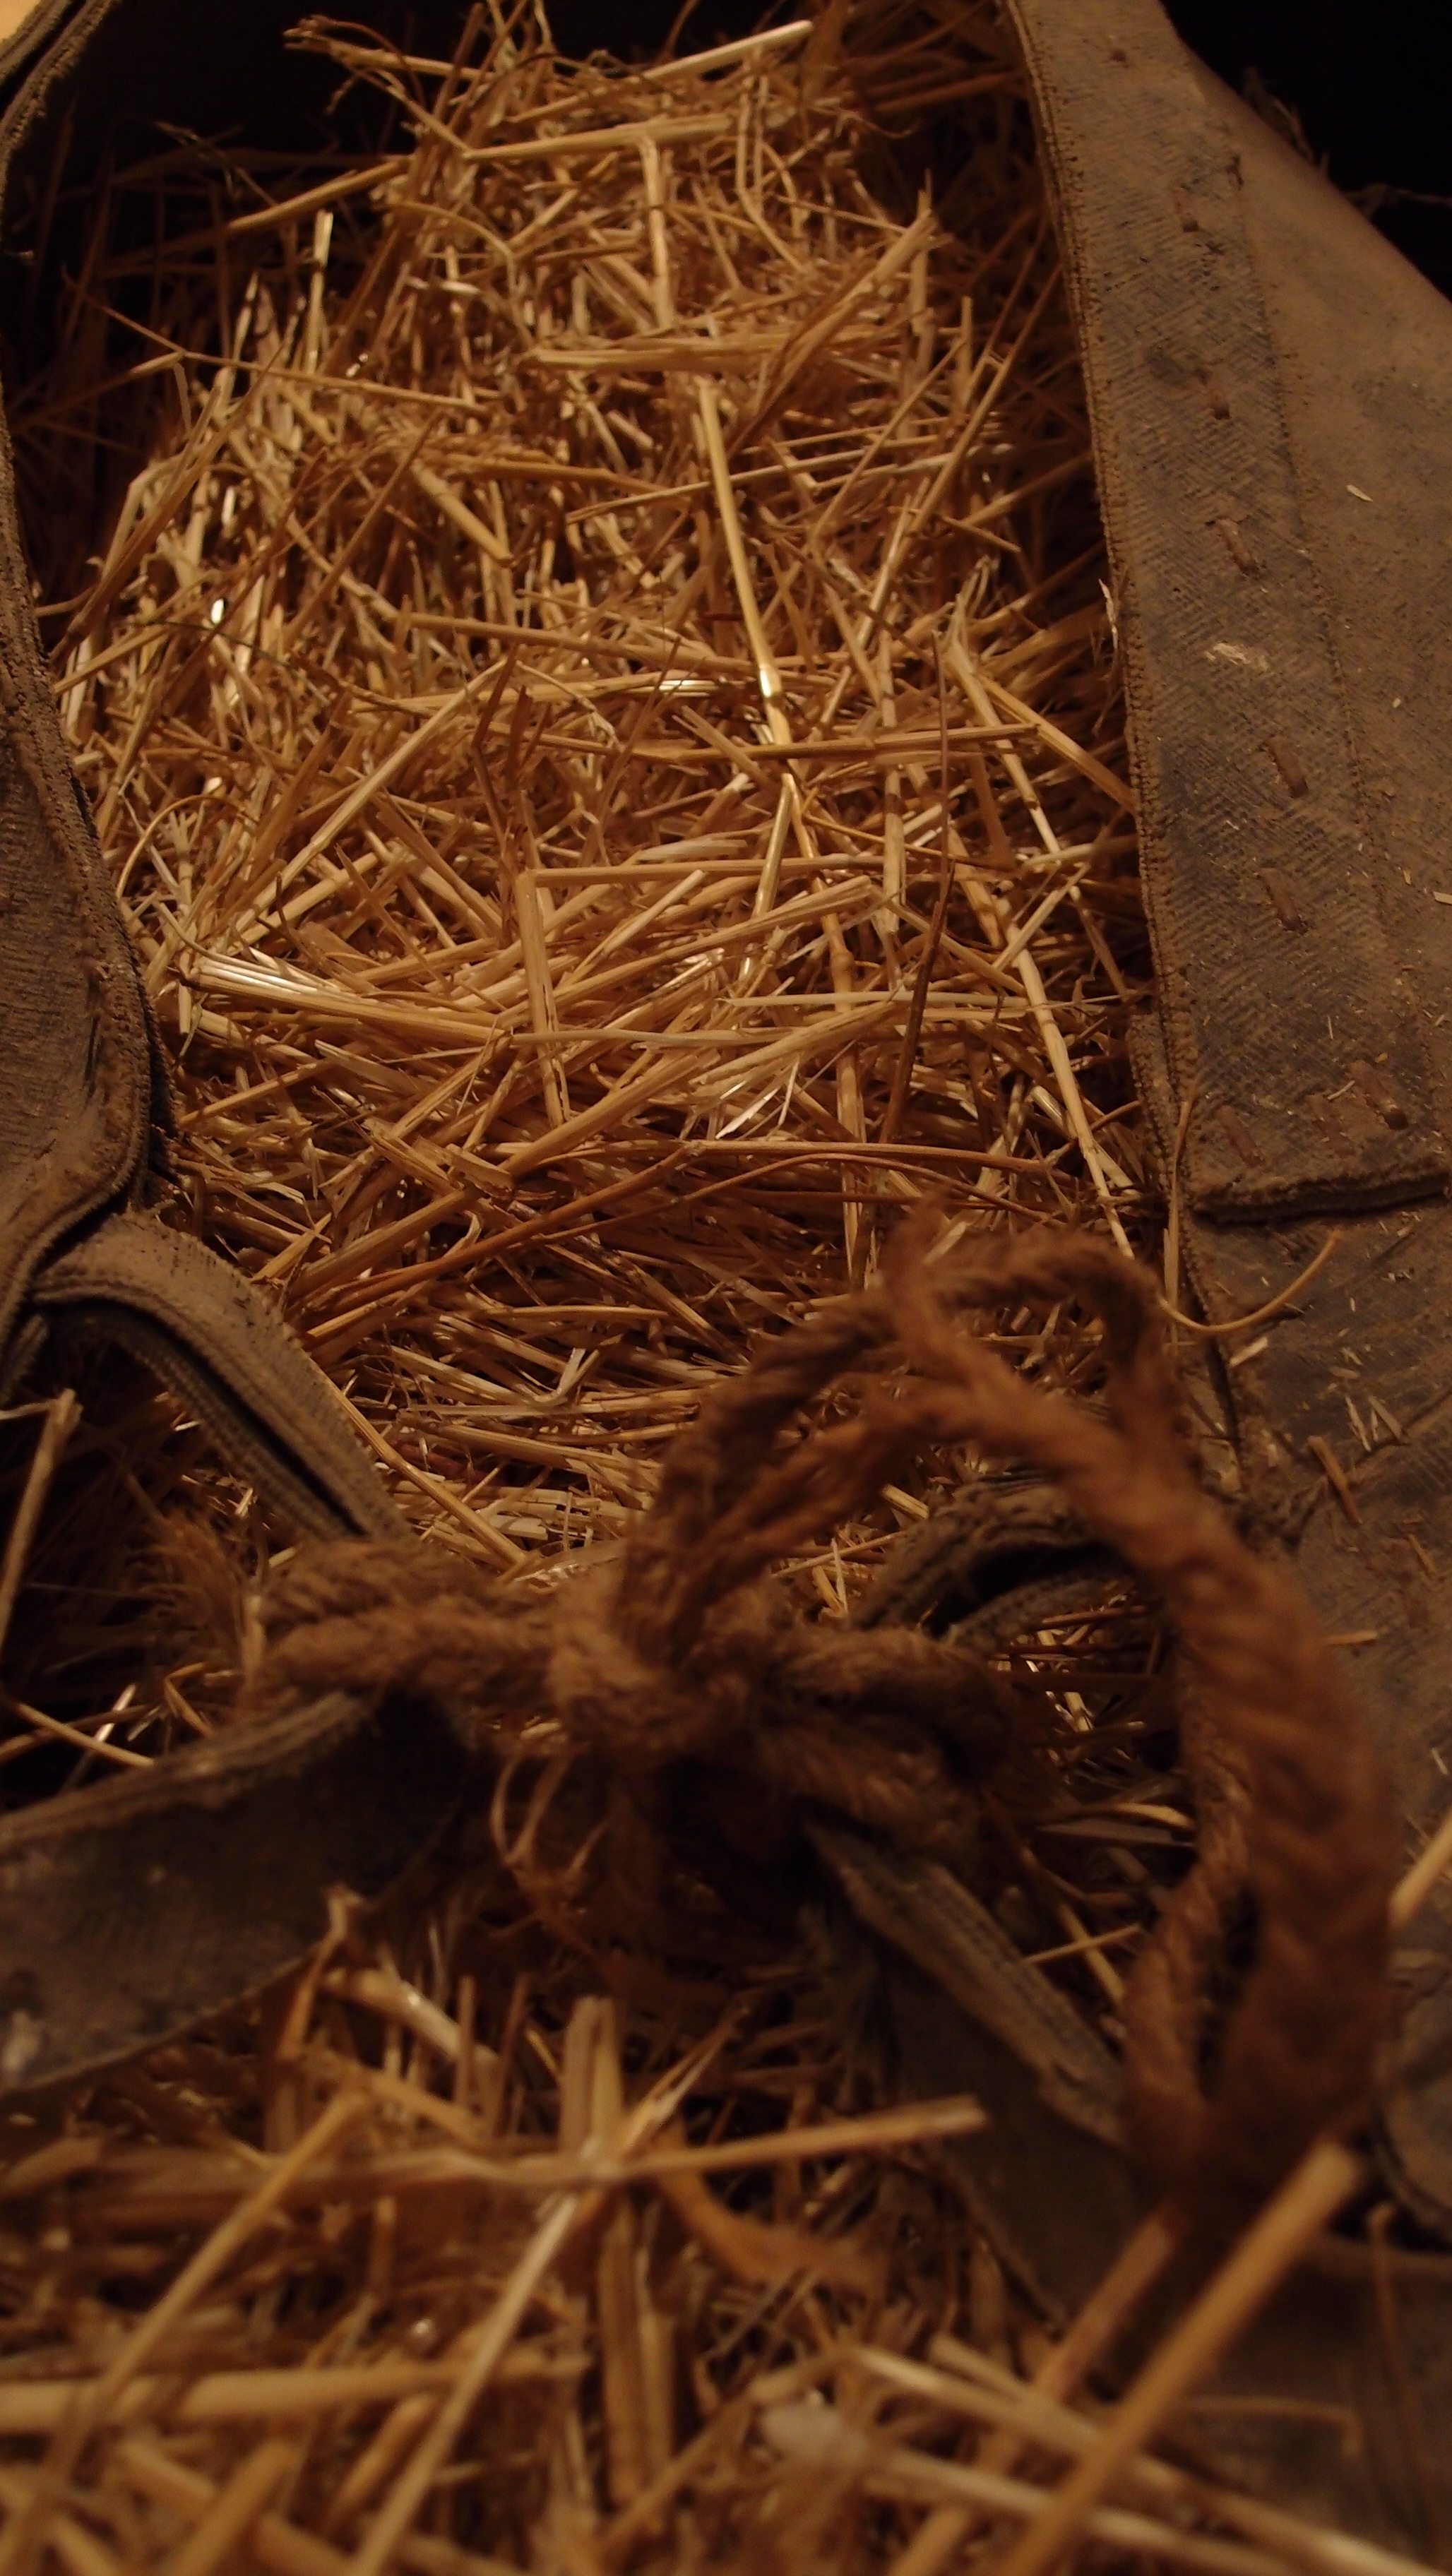
wood, wheat, crop, soil, agriculture, donkey, straw, carving, nest, traditional, scrap, grass family